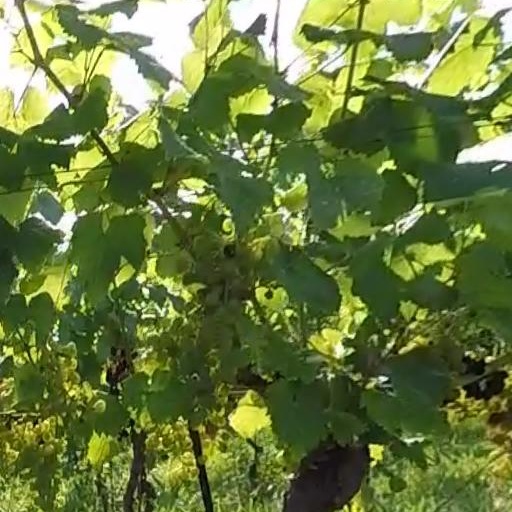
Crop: grape